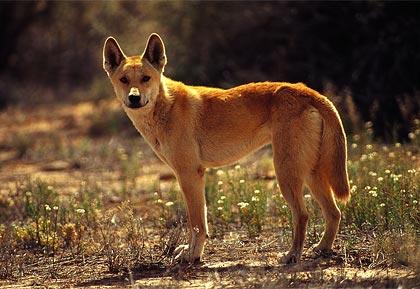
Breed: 217-n000079-dingo